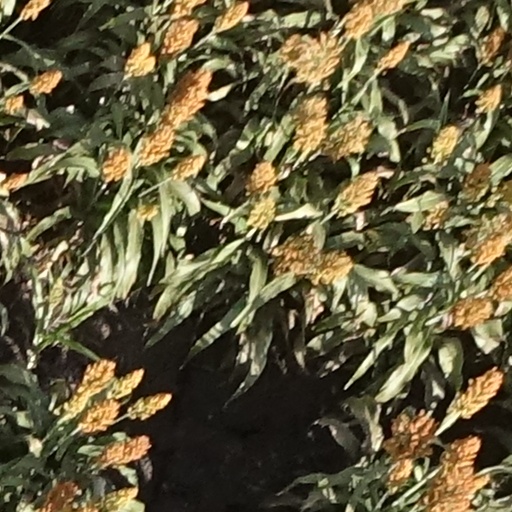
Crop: sorghum